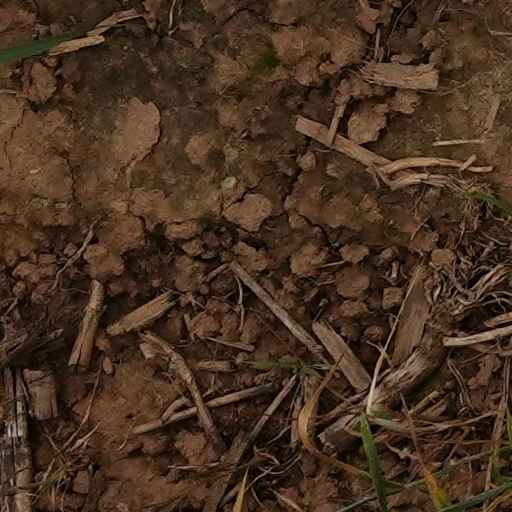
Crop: wheat